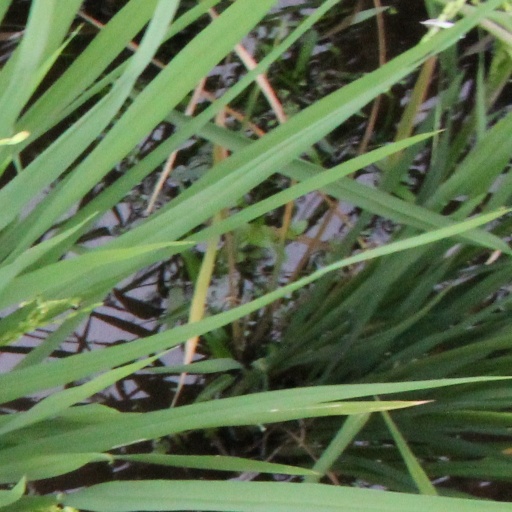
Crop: rice